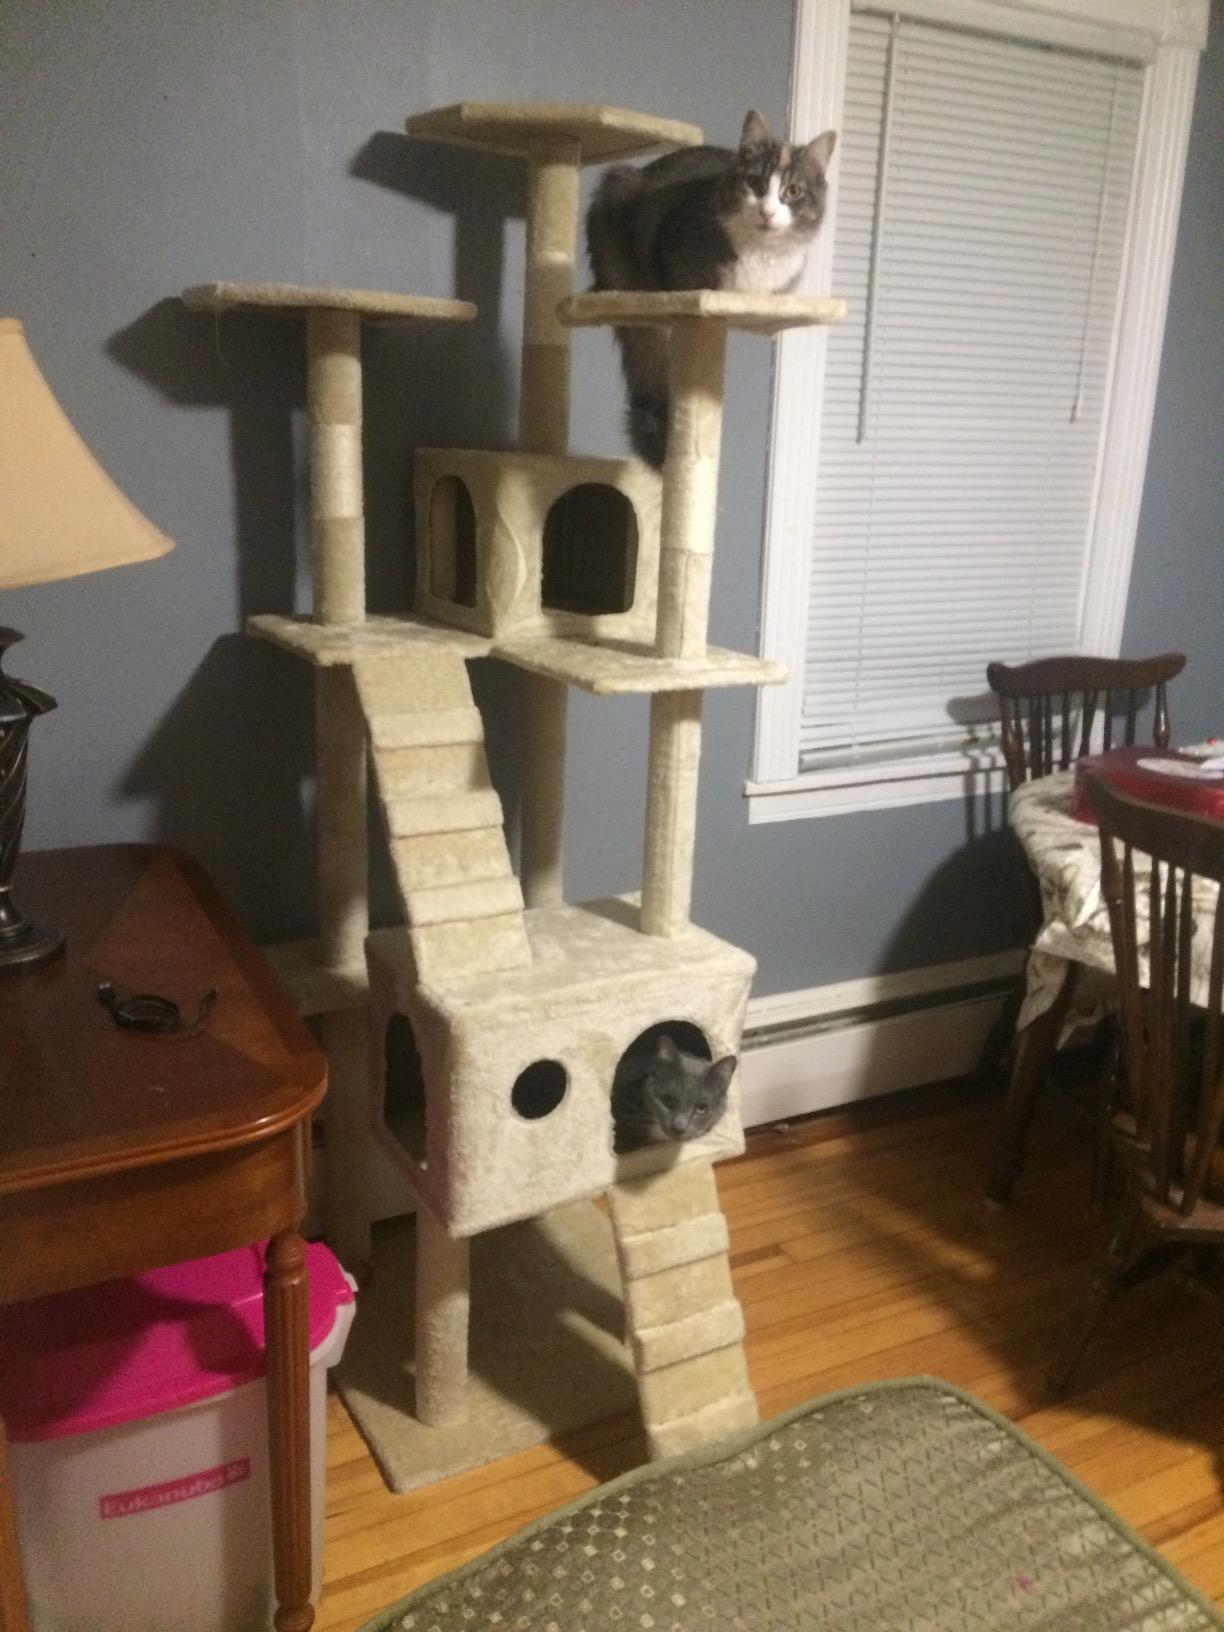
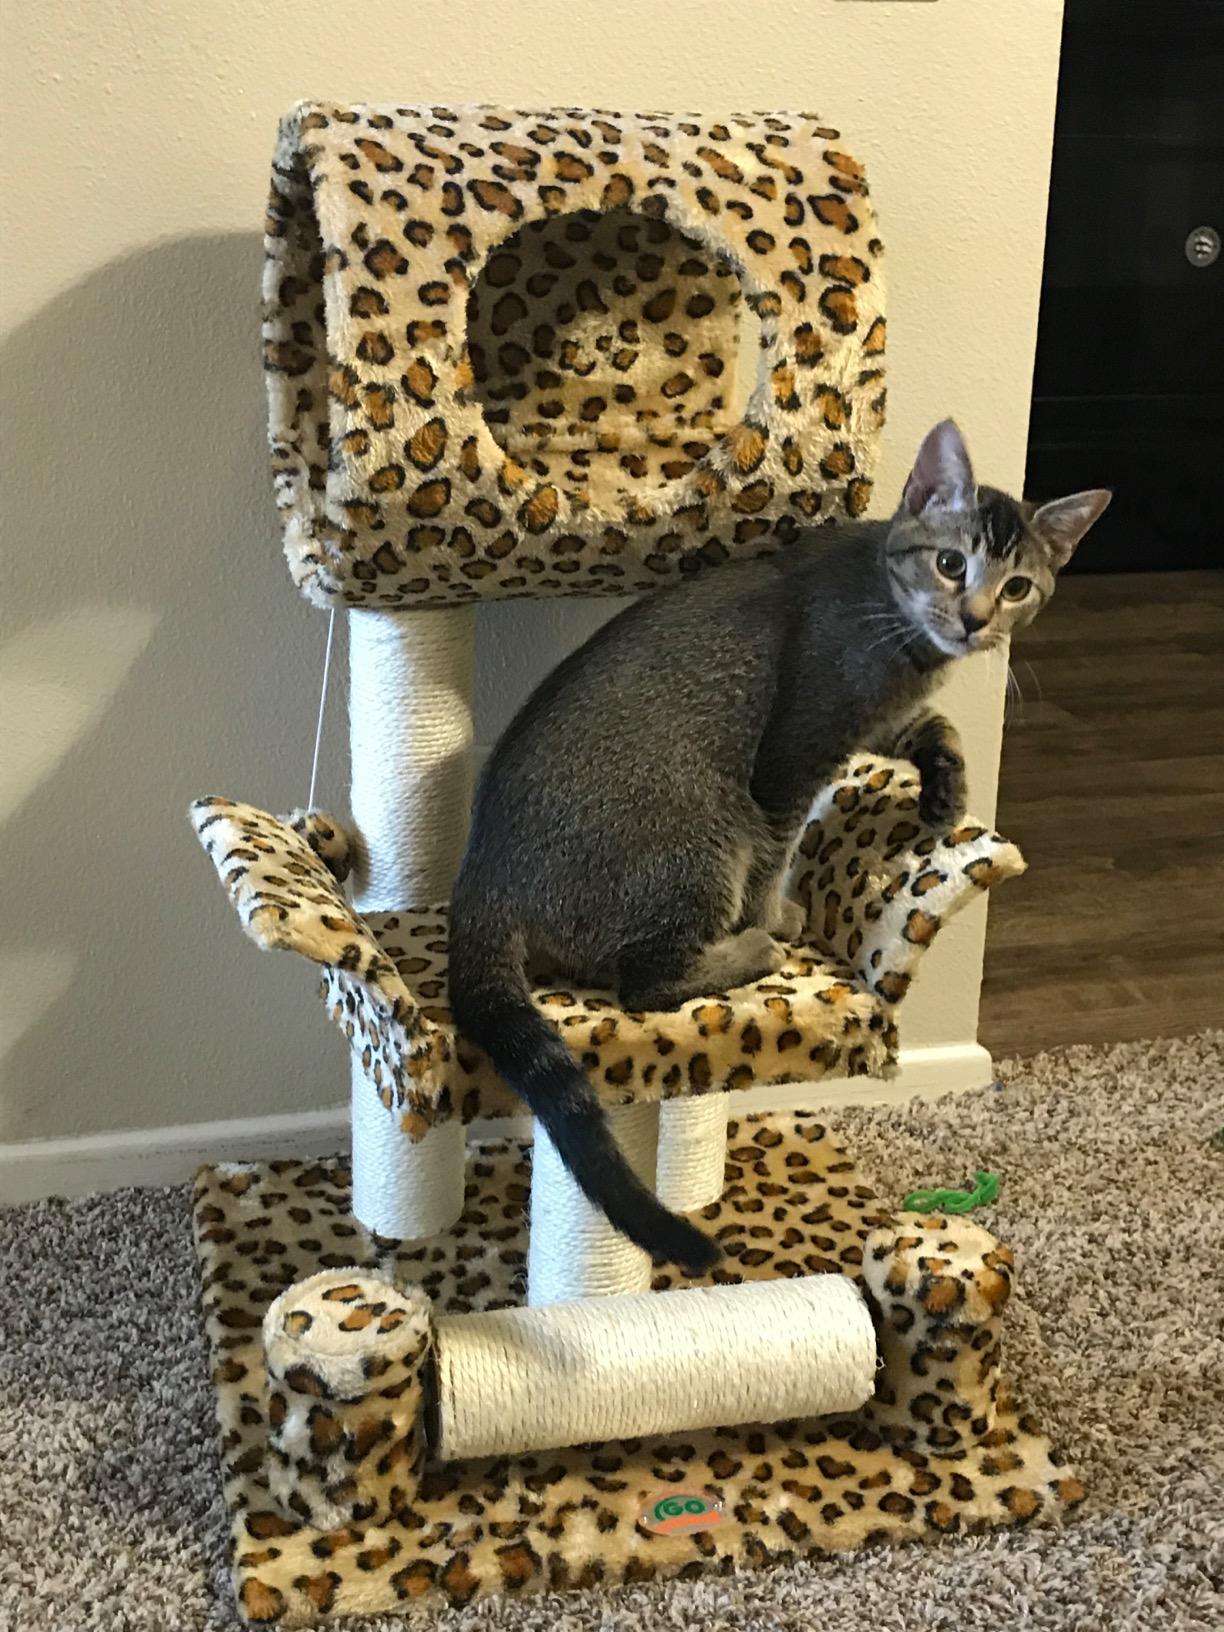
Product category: items_cat tree
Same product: no